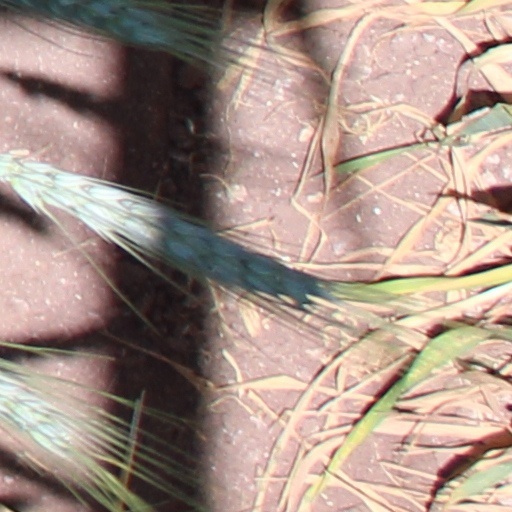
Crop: wheat